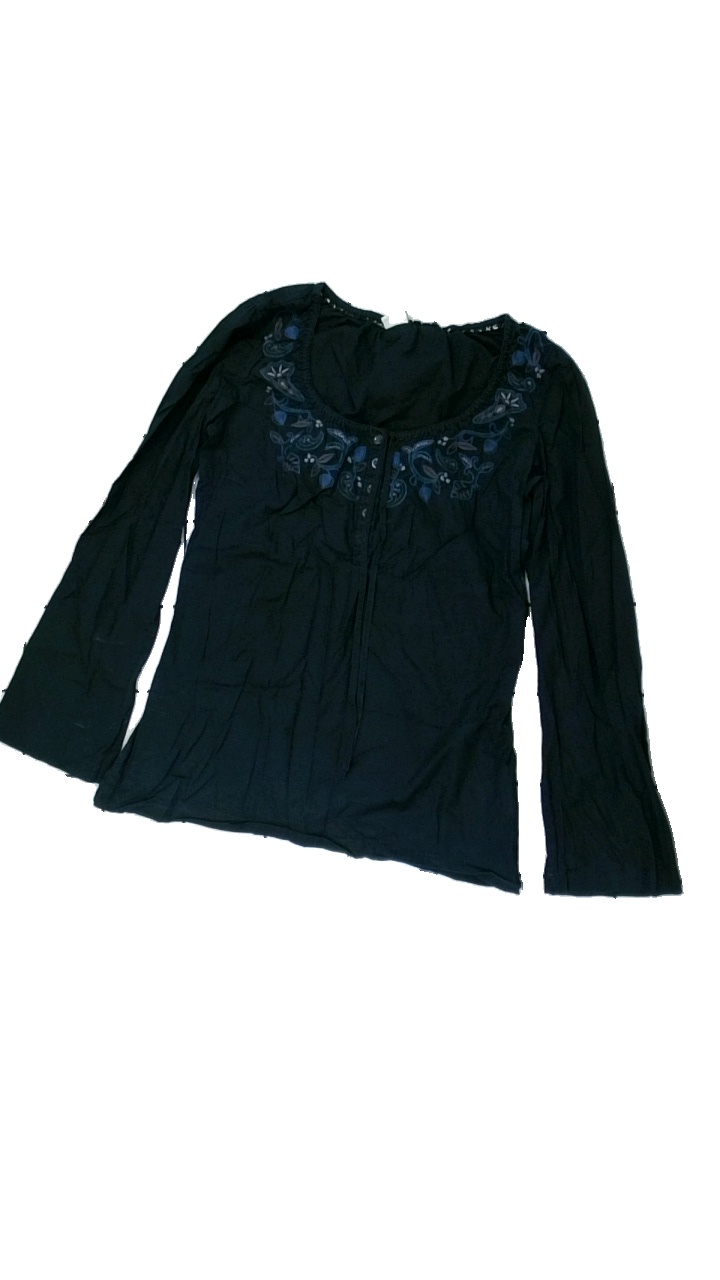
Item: Blouse (Ladies)
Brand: Esprit
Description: svart blus med broderi runt halsen, liten fläck på vänster arm
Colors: Black, Grey, Blue
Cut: Regular
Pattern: Embroidered
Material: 77% cotton 23% viscose
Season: All
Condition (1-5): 4
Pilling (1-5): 5
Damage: fläck arm
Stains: Minor
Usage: Reuse
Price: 50-100